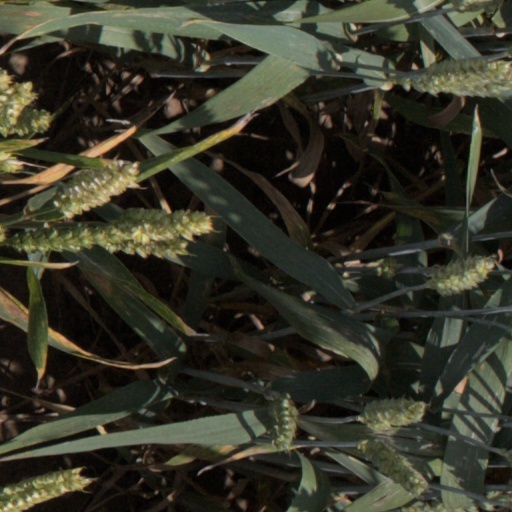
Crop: wheat